Business career of Mitt Romney

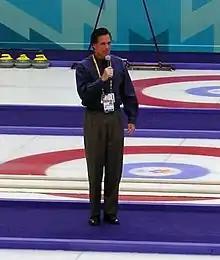
Romney left his business career to run the 2002 Winter Olympics.

As the decade neared a close, the goal of simply making more money was losing its appeal for Romney. He took a paid leave of absence from Bain Capital in February 1999 when he became the head of the Salt Lake Organizing Committee for the 2002 Winter Olympics. The decision caused turmoil at Bain Capital, with a power struggle ensuing. Some partners left and founded the Audax Group and Golden Gate Capital. Other partners threatened to leave, and there was a prospect of eight-figure lawsuits being filed. Romney was worried that the firm might be destroyed, but the crisis ebbed.